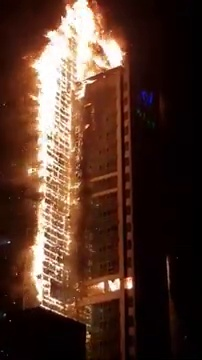
Fire: yes
Smoke: no